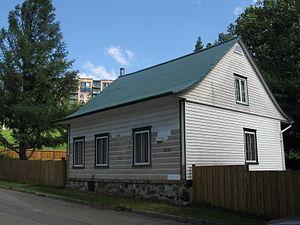
La résidence du 9191, place Hector-Laferté dans l'arrondissement Charlesbourg de la ville de Québec est une résidence de ferme d'inspiration néoclassique construite dans la seconde moitié du XIXe siècle. Elle se distingue notamment par le fait qu'elle fasse face au sud, malgré sa position par rapport à la voie publique.
Orsainville, désigné en tant que quartier 4-2 sur les documents officiels de la ville de Québec, est un des 35 quartiers de la ville de Québec, et un des six qui sont situés dans l'arrondissement de Charlesbourg. Il est issu de l'ancienne municipalité d'Orsainville, elle-même fusionnée à l'ancienne ville de Charlesbourg en 1976.
Cet article recense les lieux patrimoniaux de Québec inscrit au répertoire des lieux patrimoniaux du Canada, qu'ils soient de niveau provincial, fédéral ou municipal.
Cette liste recense les biens du patrimoine immobilier de Québec inscrits au répertoire du patrimoine culturel du Québec. Pour le reste de la région de la Capitale-Nationale, voir Liste du patrimoine immobilier de la Capitale-Nationale.